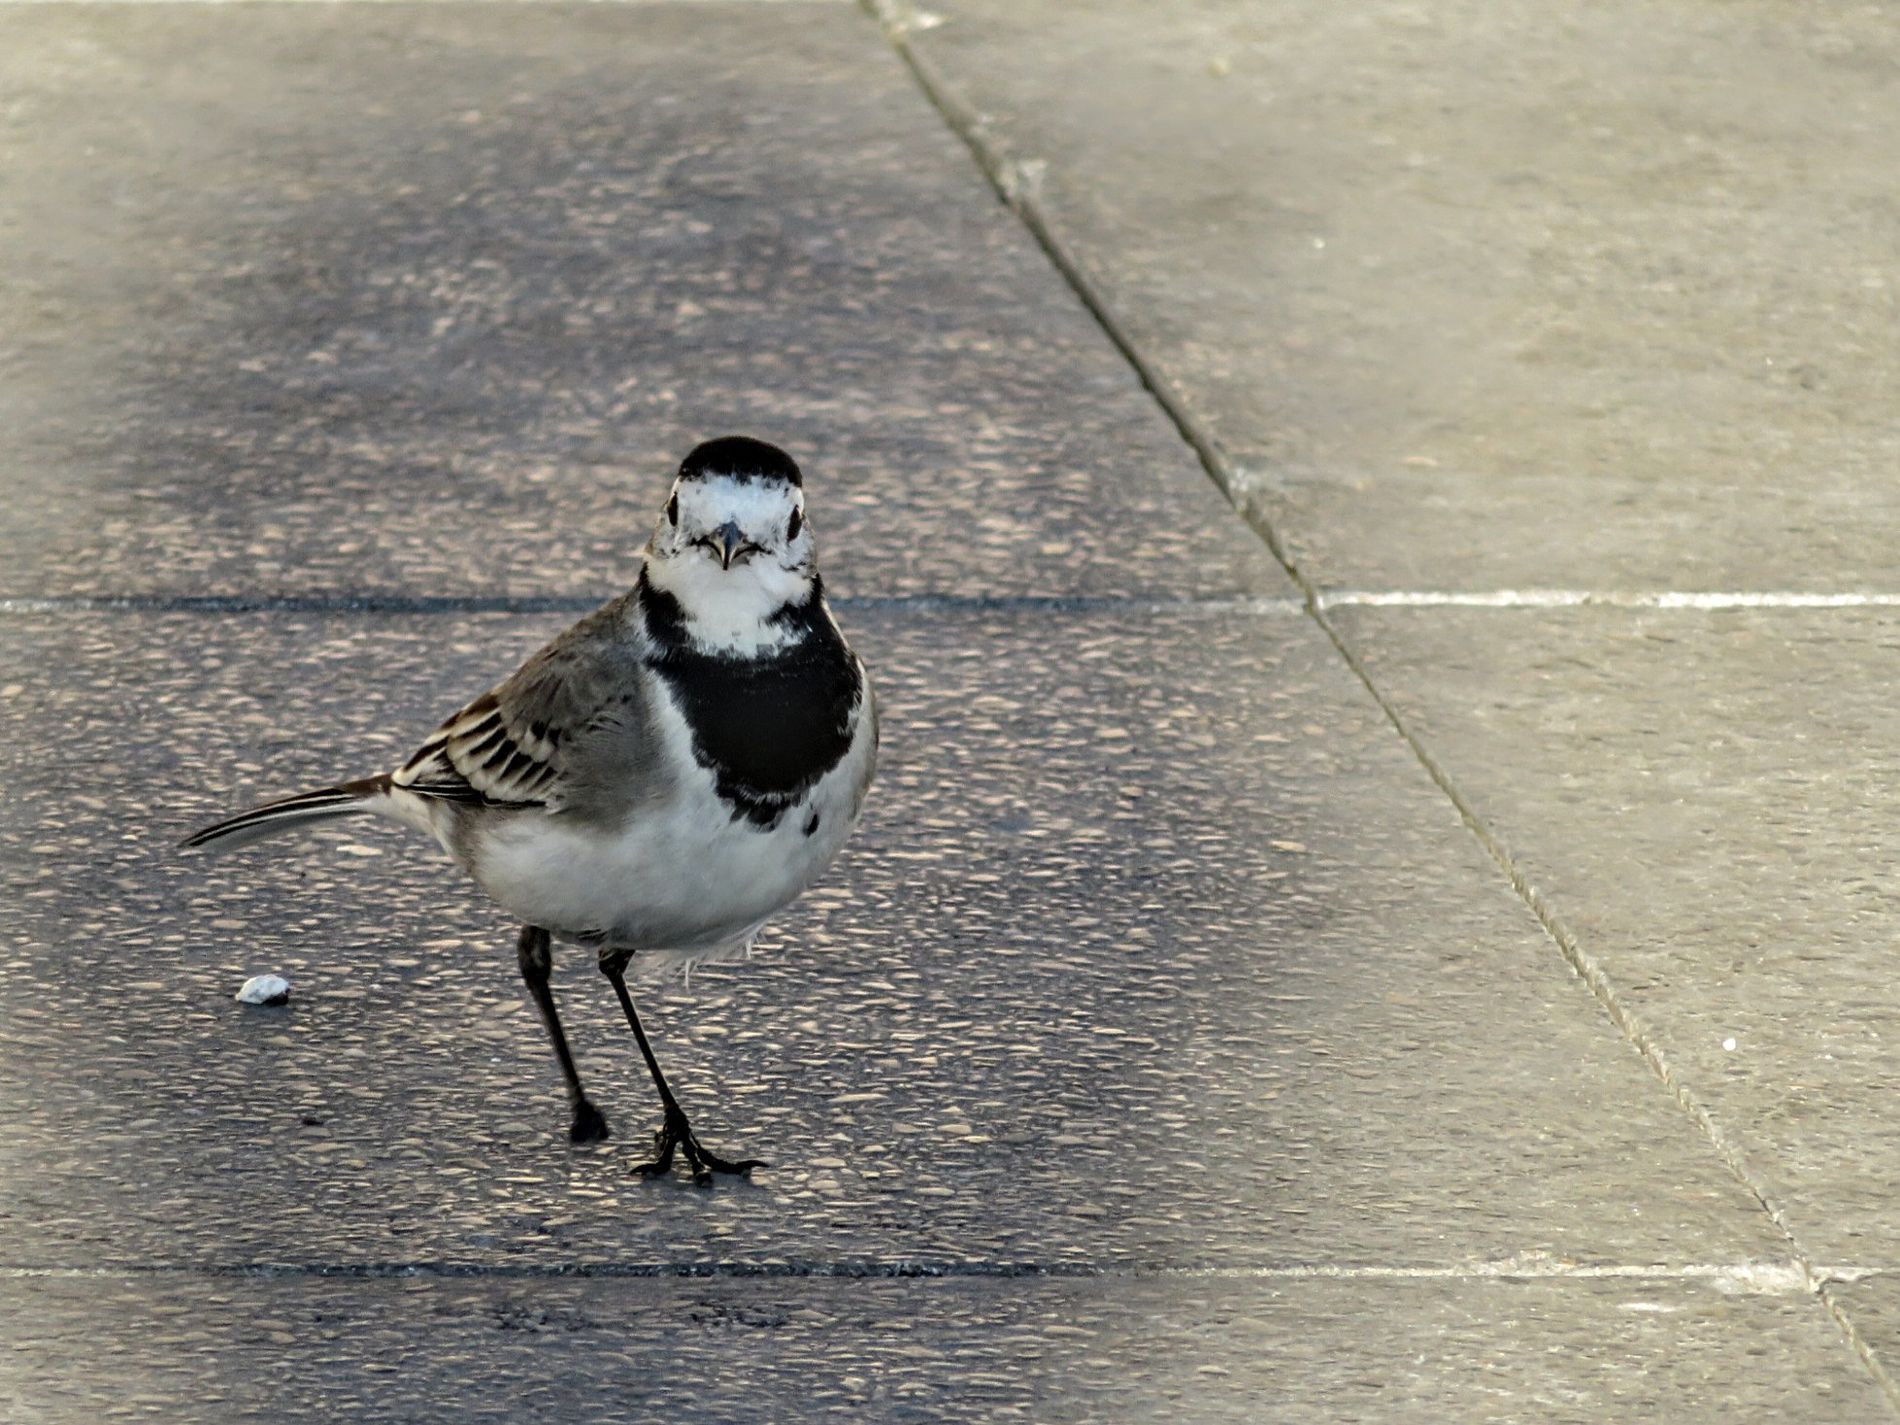
Beautiful sparrow
A small sparrow standing confidently on a paved land surface under soft natural light.
Shot from a front facing, low angle perspective, the sparrow appears sharply focused against the textured land. The neutral-toned color palette and gentle lighting create a calm, grounded atmosphere.
Labels: Animal, Bird, Anthus, Finch, Sparrow, Beak, Road, Path, Walkway, Sidewalk, Flagstone, land
Camera: Canon Canon PowerShot SX720 HS
Lens: 4.3 - 172.0 mm, 4-172mm
Aperture: F6.9
Exposure: 1/200 sec
ISO: 100
Focal length: 172.0 mm